Pigs Is Pigs (1954 film)

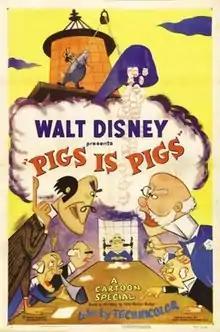

Pigs Is Pigs is a 1954 animated film by Walt Disney Studios. Based on the story "Pigs Is Pigs" by Ellis Parker Butler, it relates the tale of a railway agent and his problems with a shipment of two guinea pigs that proceed to breed rapidly. The cartoon was animated in the flat, colorful UPA style. The melody of the traditional Irish jig "The Irish Washerwoman" is repeated throughout the short.